Paul J. Heald

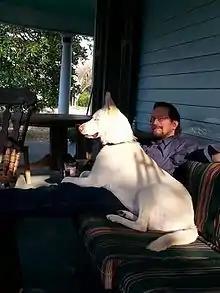
Paul J. Heald and Wilbur the Dog

Paul J. Heald (born April 19, 1959) is an American novelist and law professor, best known for his murder mysteries and his empirical studies of the public domain in copyright law. His fiction is published by Skyhorse Publishing, and he is currently the Richard W. & Marie L. Corman Research Professor at the University of Illinois College of Law.